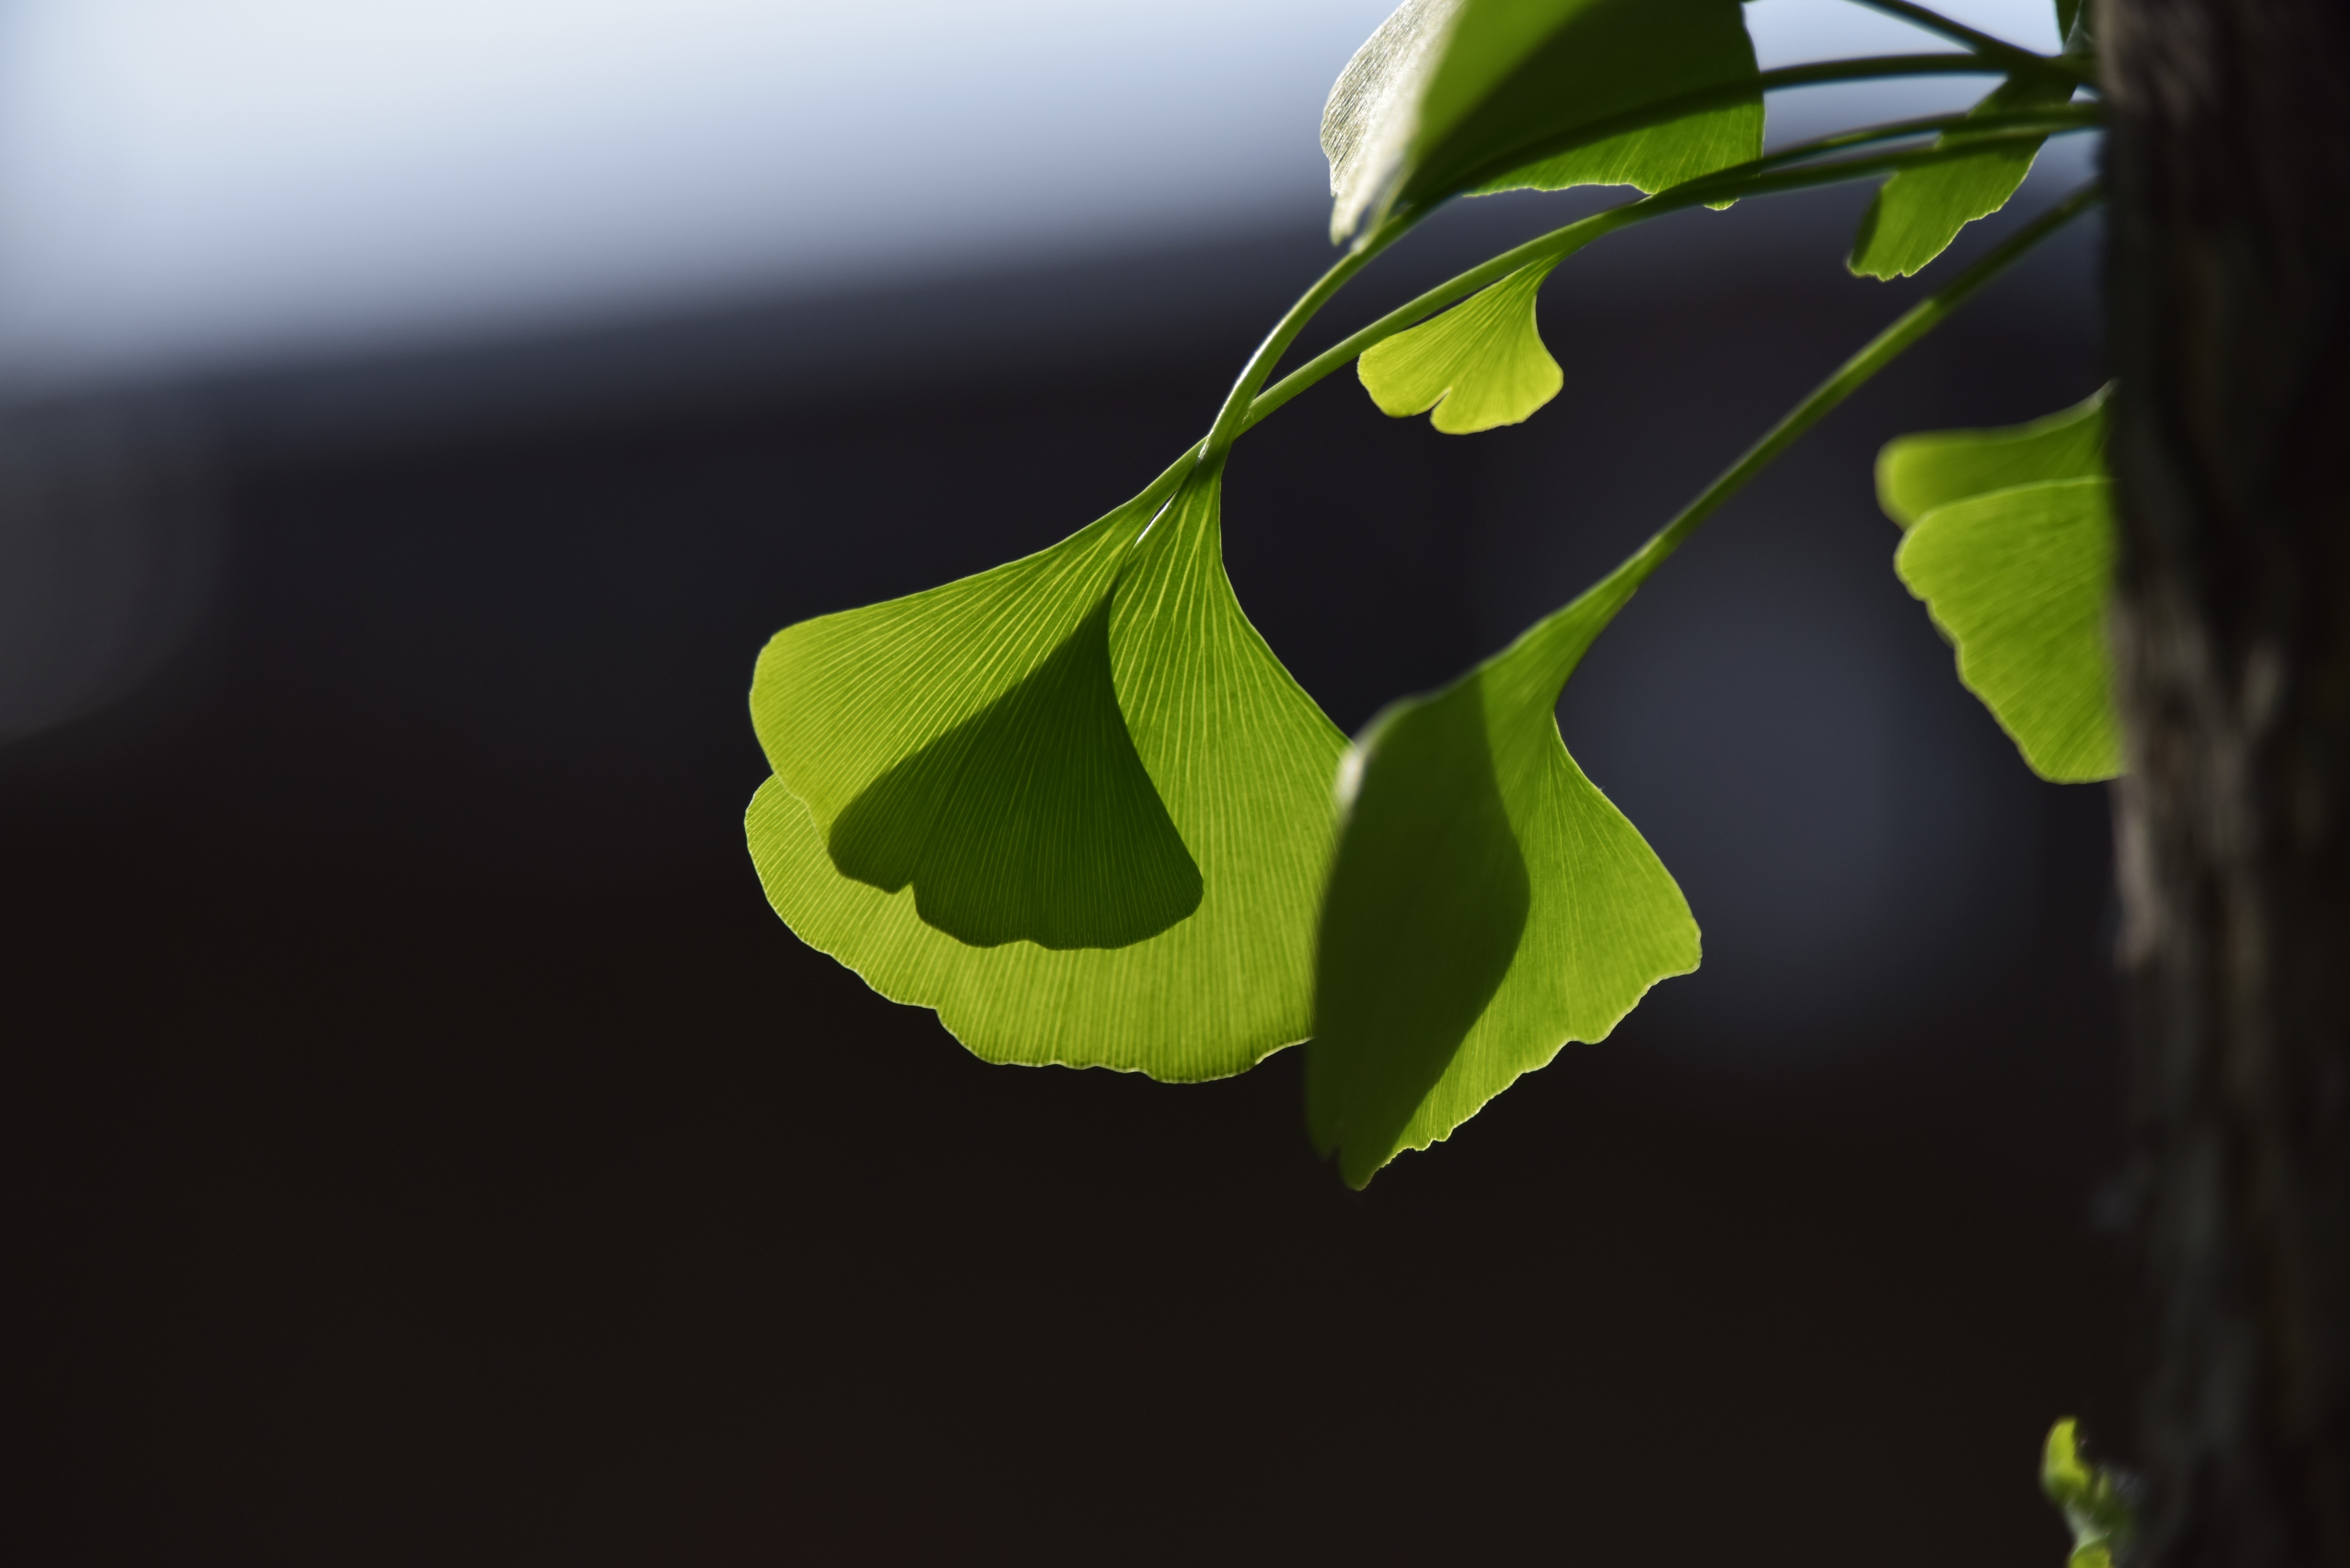
tree, nature, branch, light, plant, photography, sunlight, leaf, flower, green, botany, yellow, flora, close up, ginkgo, light and shadow, macro photography, ginkgo trees, the leaves, flowering plant, plant stem, computer wallpaper, land plant